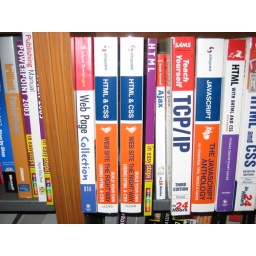
Ian's book spotted in Ottakars, Barnstaple